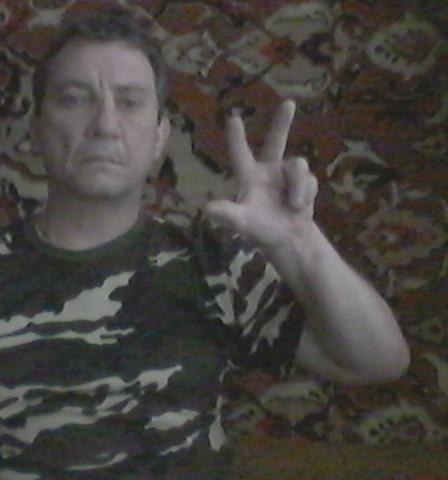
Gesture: three2